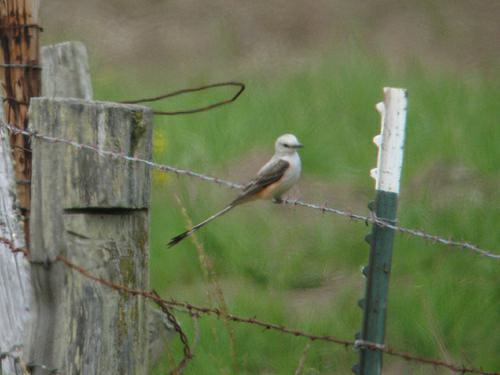
A photo of a scissor tailed flycatcher